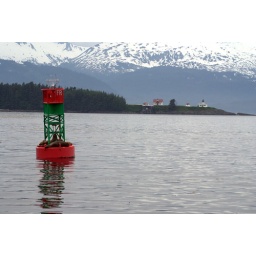
Light house in the distance in front of the mountain is at the northern tip of Admiralty Island.